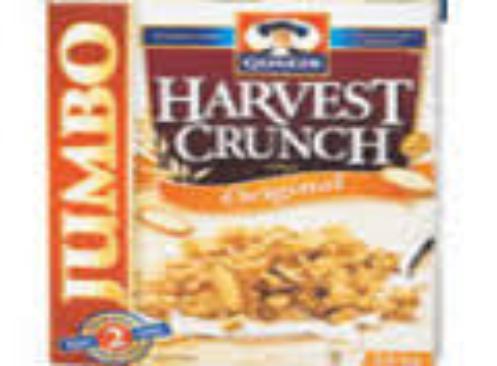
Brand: Harvest Crunch
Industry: Food